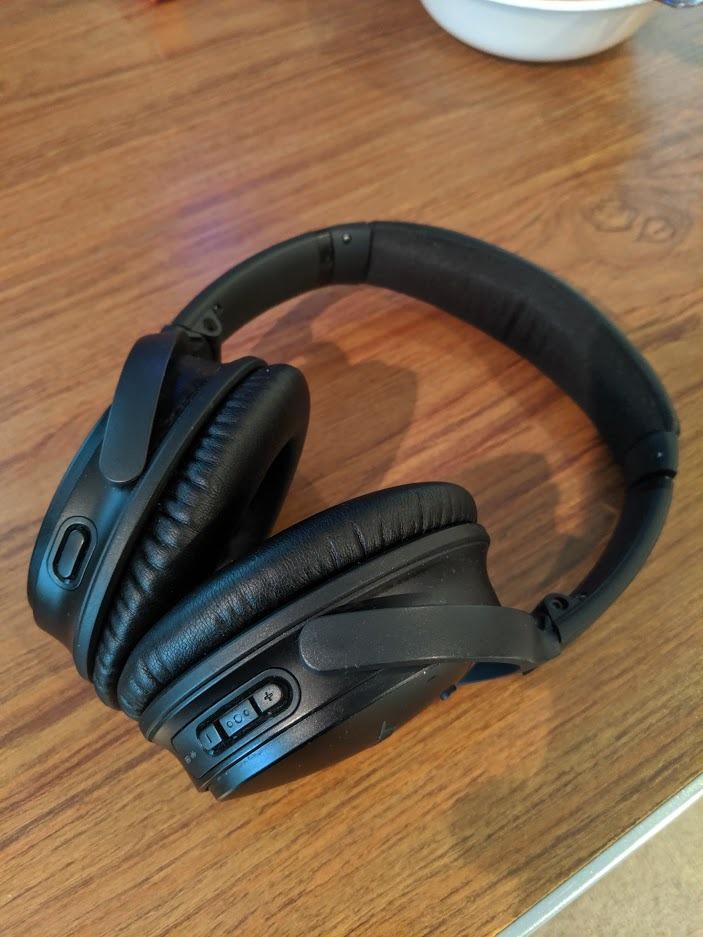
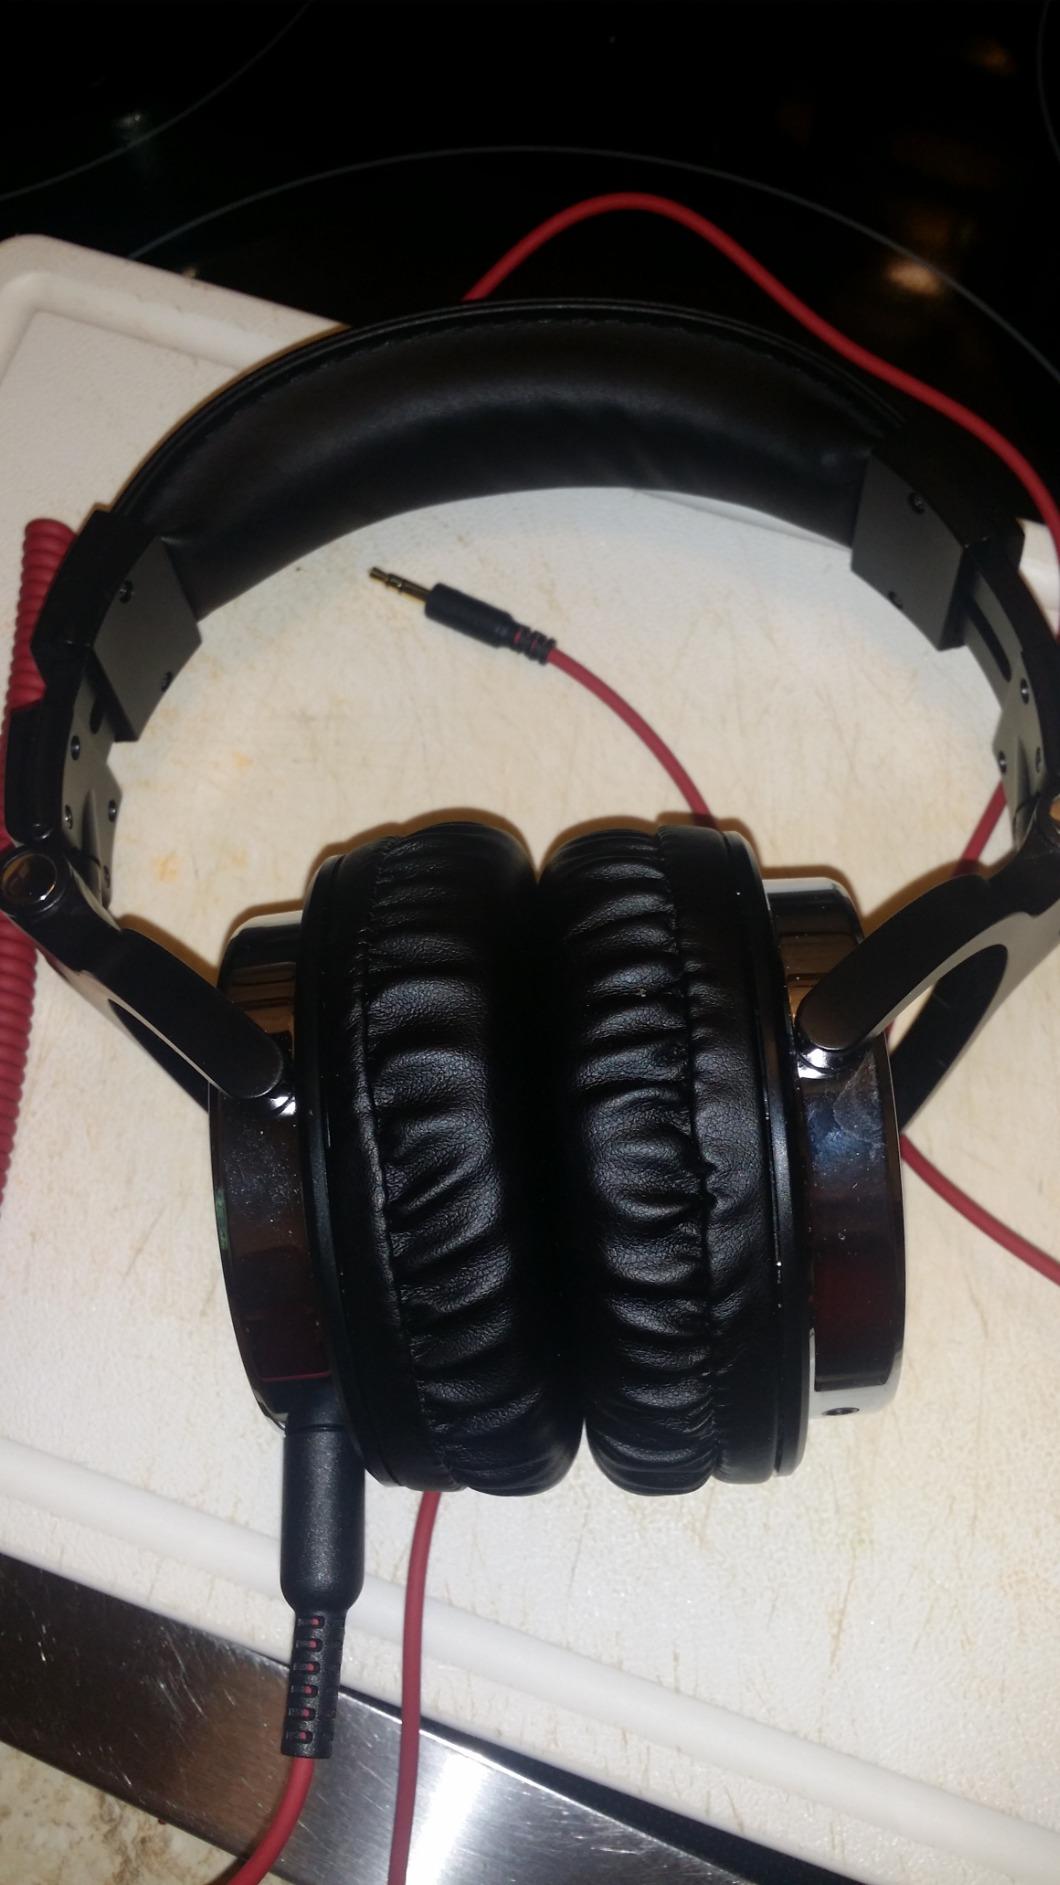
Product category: headphones
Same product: no